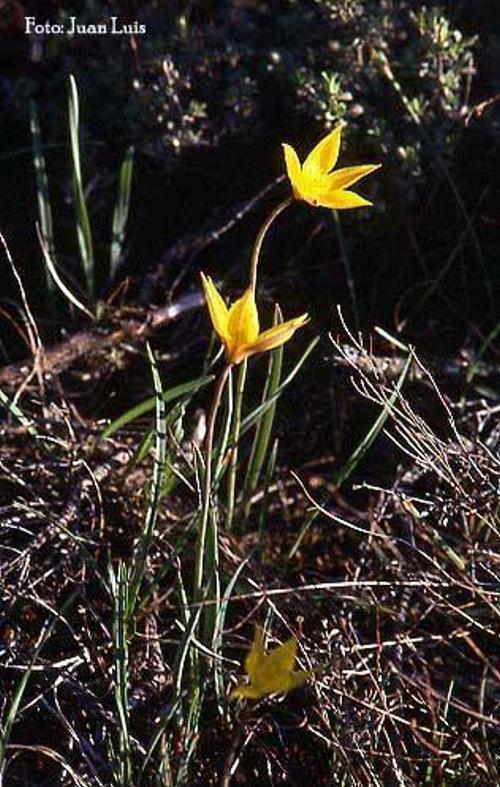
Flower: Tulip